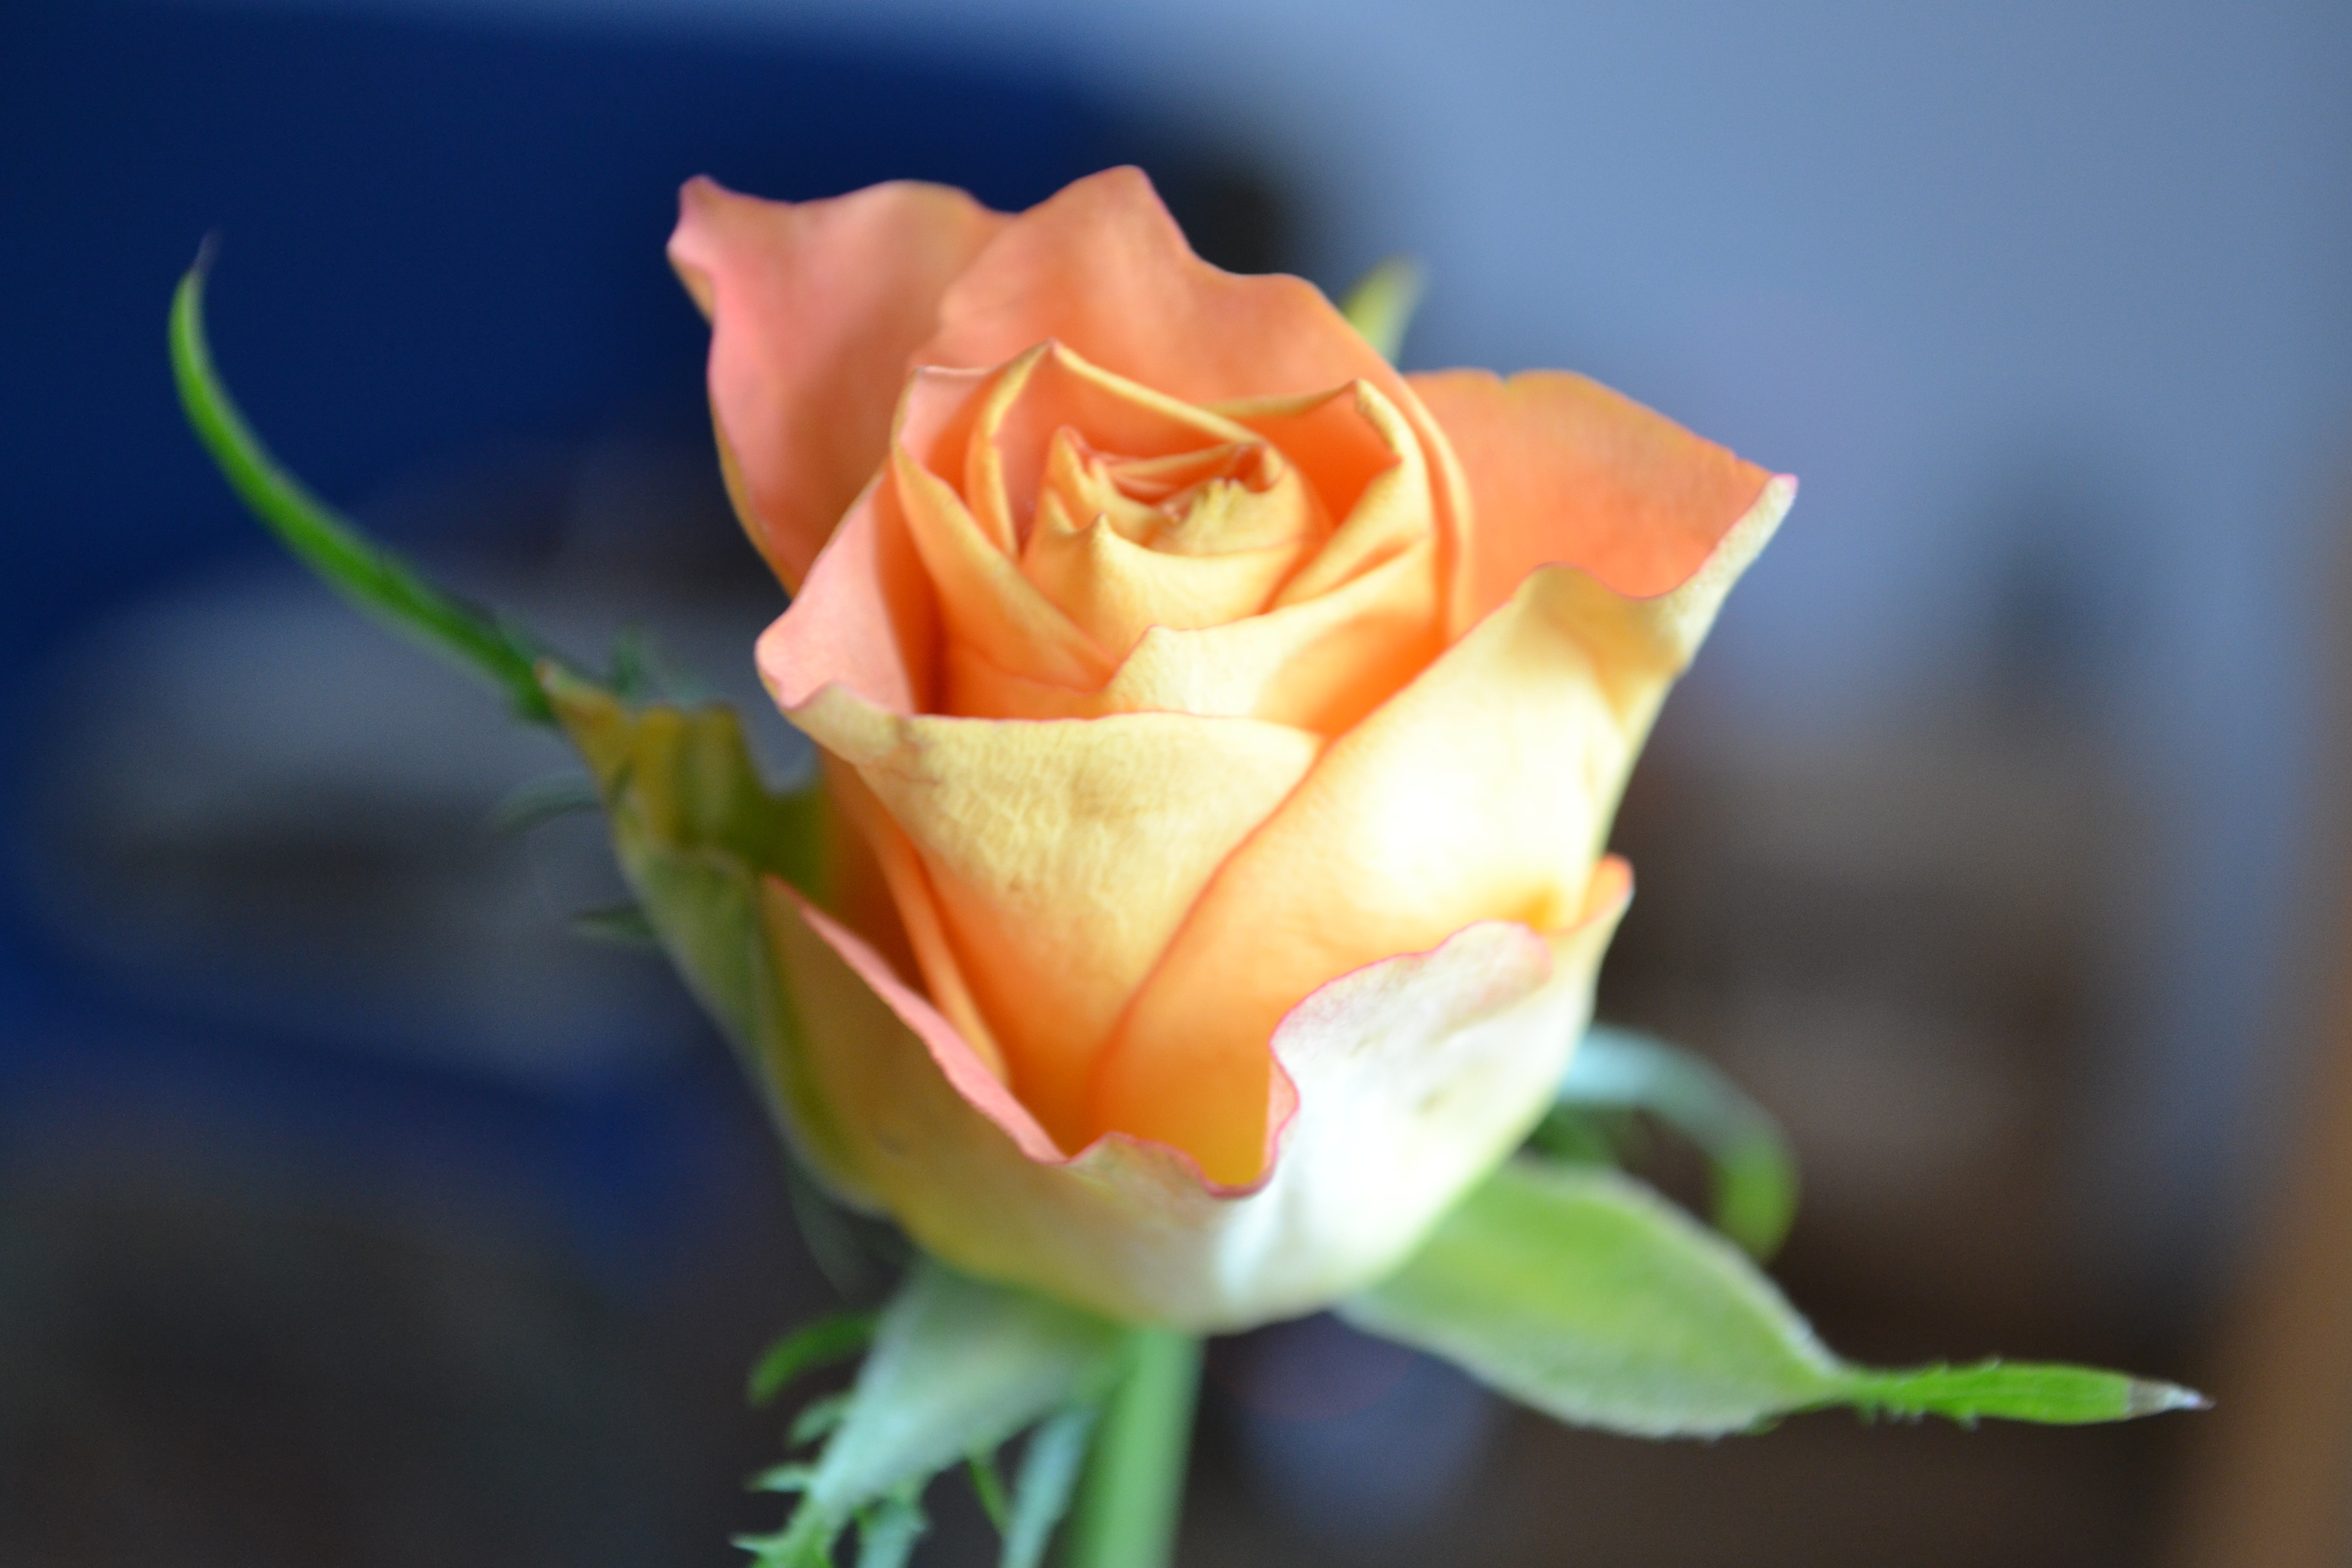
blossom, plant, flower, petal, bloom, rose, flora, flowers, close up, peach, bud, floribunda, rose bloom, macro photography, flowering plant, garden roses, rose family, still life photography, china rose, plant stem, computer wallpaper, rosa centifolia, rose order